Lymphangioleiomyomatosis

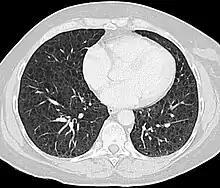
CT scan of the lungs in a patient with lymphangioleiomyomatosis showing numerous thin walled cysts within the lungs

LAM can come to medical attention in several ways, most of which trigger a chest CT. Thin-walled cystic change in the lungs may be found incidentally on CT scans of the heart, chest or abdomen (on the cuts that include lung bases) obtained for other purposes. HRCTs of TSC patients reveals that about 20% of women have cystic change by age 20 and about 80% of women have cystic changes after age 40. LAM is sometimes revealed by chest CT in patients who present with an apparent primary spontaneous pneumothorax, but more often CT scanning is not ordered (in the United States) until recurrences occur. Progressive dyspnea on exertion without the exacerbations and remissions that are characteristic of asthma or COPD sometimes prompt a chest CT. A review of the CT by an expert familiar with LAM may increase diagnostic accuracy. Chylothorax can also bring LAM to attention.